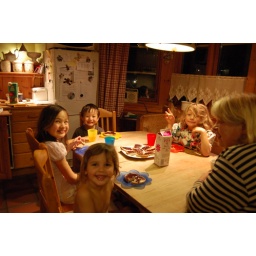
Emma, Thomas, Maya, Hannah and my mom at the kitchen table in my parents house. It's the central gathering room in their house.